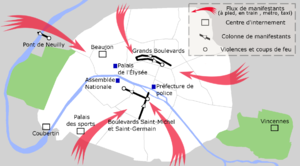
Plan réalisé à partir des descriptions et croquis des ouvrages suivants
La guerre d’Algérie ou révolution algérienne aussi connue comme la guerre d'indépendance algérienne ou guerre de libération nationale ou encore les événements d'Algérie, est un conflit armé qui s'est déroulé de 1954 à 1962 en Algérie, colonie française depuis 1830, divisée en départements depuis 1848. L'aboutissement est la reconnaissance de l'indépendance du territoire le 5 juillet 1962.
Le massacre du 17 octobre 1961 est la répression meurtrière, par la police française, d'une manifestation d'Algériens organisée à Paris par la fédération de France du FLN.